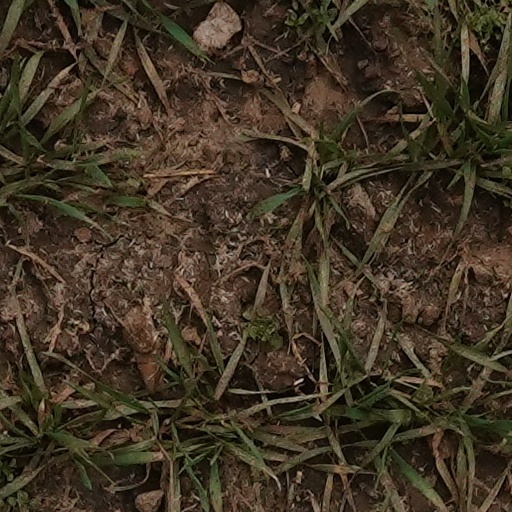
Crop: wheat